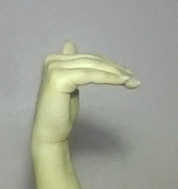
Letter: khaa